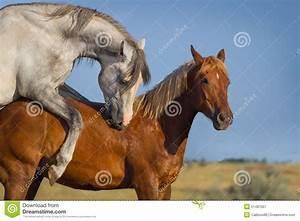
horse